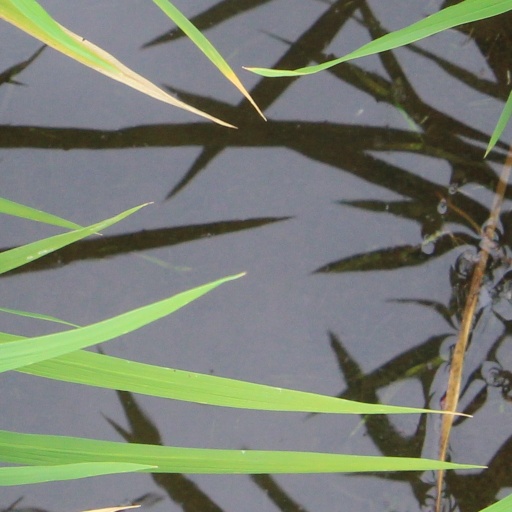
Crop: rice